Rape culture

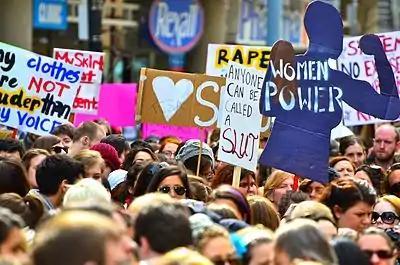
The first SlutWalk in Toronto, Ontario, 3 April 2011

Rape culture is a term that was coined in the 1970s during the second-wave feminist movement and is often used to describe contemporary American culture as a whole. In the United States, rape is a criminal offense. However, rape is one of America's most underreported crimes, with low prosecution and conviction rates compared to other violent crimes, and the societal stigma linked to it is rarely reflected in the official punishments enforced for its perpetration. Rape, Abuse & Incest National Network reports that In the United States, rape occurs every 107 seconds; 68% of those assaults are not reported, and two-thirds of them are committed by someone the victim knows (RAINN, 2014). A survey conducted between 2000 and 2013 in the United States suggests that where rape culture is prevalent in the media, there is more rape. Police get more rape reports in locations where rape culture is more popular in the media, but make fewer arrests as a result. Rape culture in the media, in turn, is most widespread during the criminal justice system's arrest and prosecution phases. Because lesser police vigilance or courtroom abuse may dissuade future victims from reporting, while increasing potential perpetrators' sense of impunity, the link between rape culture and crime is more likely to reflect an increase in rape than increased victim reporting. In reaction to the increased concern on rape culture in the United States, Steinberg and Sager (2015) write: "There is no way to inoculate our children from becoming victims or perpetrators of rape. But parents can help their children recognize and avoid the erroneous and harmful attitudes surrounding sex, power, control, and coercion... Perhaps by doing so, we can shift the dialog and begin to create a culture that fosters healthy boundaries and ends all forms of sexual violence."